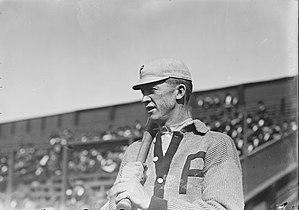
Grover Cleveland Alexander était un joueur de baseball américain de la Ligue majeure de baseball. Il a joué entre 1911 et 1930. Pendant sa première saison avec les Phillies de Philadelphie, il a gagné 28 parties, le meilleur total pour un recrue depuis 1900. En 7 saisons avec les Phillies, il a gagné 190 parties pour 78 perdues. Il n'a joué que 3 parties en 1918 à cause de son service militaire lors de la Première Guerre mondiale après laquelle il a commencé à boire de plus en plus souvent.
Les Phillies de Philadelphie sont une franchise de baseball de la Ligue majeure de baseball basée à Philadelphie, Pennsylvanie. Ils évoluent dans la Ligue nationale. Fondée en 1883, c'est l'une des franchises les plus anciennes de l'histoire du baseball américain. Ils jouent au Citizens Bank Park, situé dans le sud de Philadelphie, depuis 2003, après avoir joué pendant près de 30 ans au Veterans Stadium.